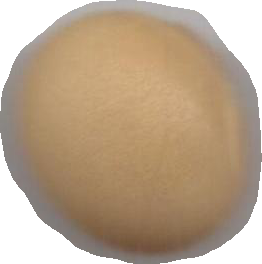
Variety: Dega